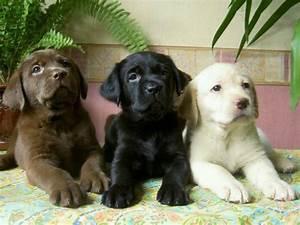
dog